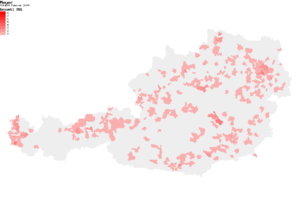
Meyer est un patronyme d'origine germanique dérivé du mot allemand maier qui désigne un métayer. On retrouve également des formes voisines de ce nom, voir les noms apparaissant sur la ligne paronymes en haut de cet article.